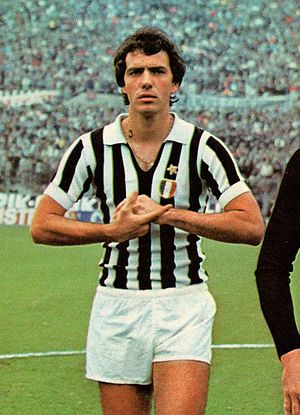
Roberto Bettega
Roberto Bettega er en tidligere italiensk fodboldspiller, der spillede som angriber. Han var en atletisk angriber og kendes bedst fra sin succesfulde tid hos Juventus, hvor han vandt adskillige titler og viste sig selv som en af Italiens bedste pga. sin styrke, evner, målscoringsevne og kreativitet. Han fik kælenavnet La penna bianca pga. sin optræden og Bobby Gol! pga. sit øje for mål.